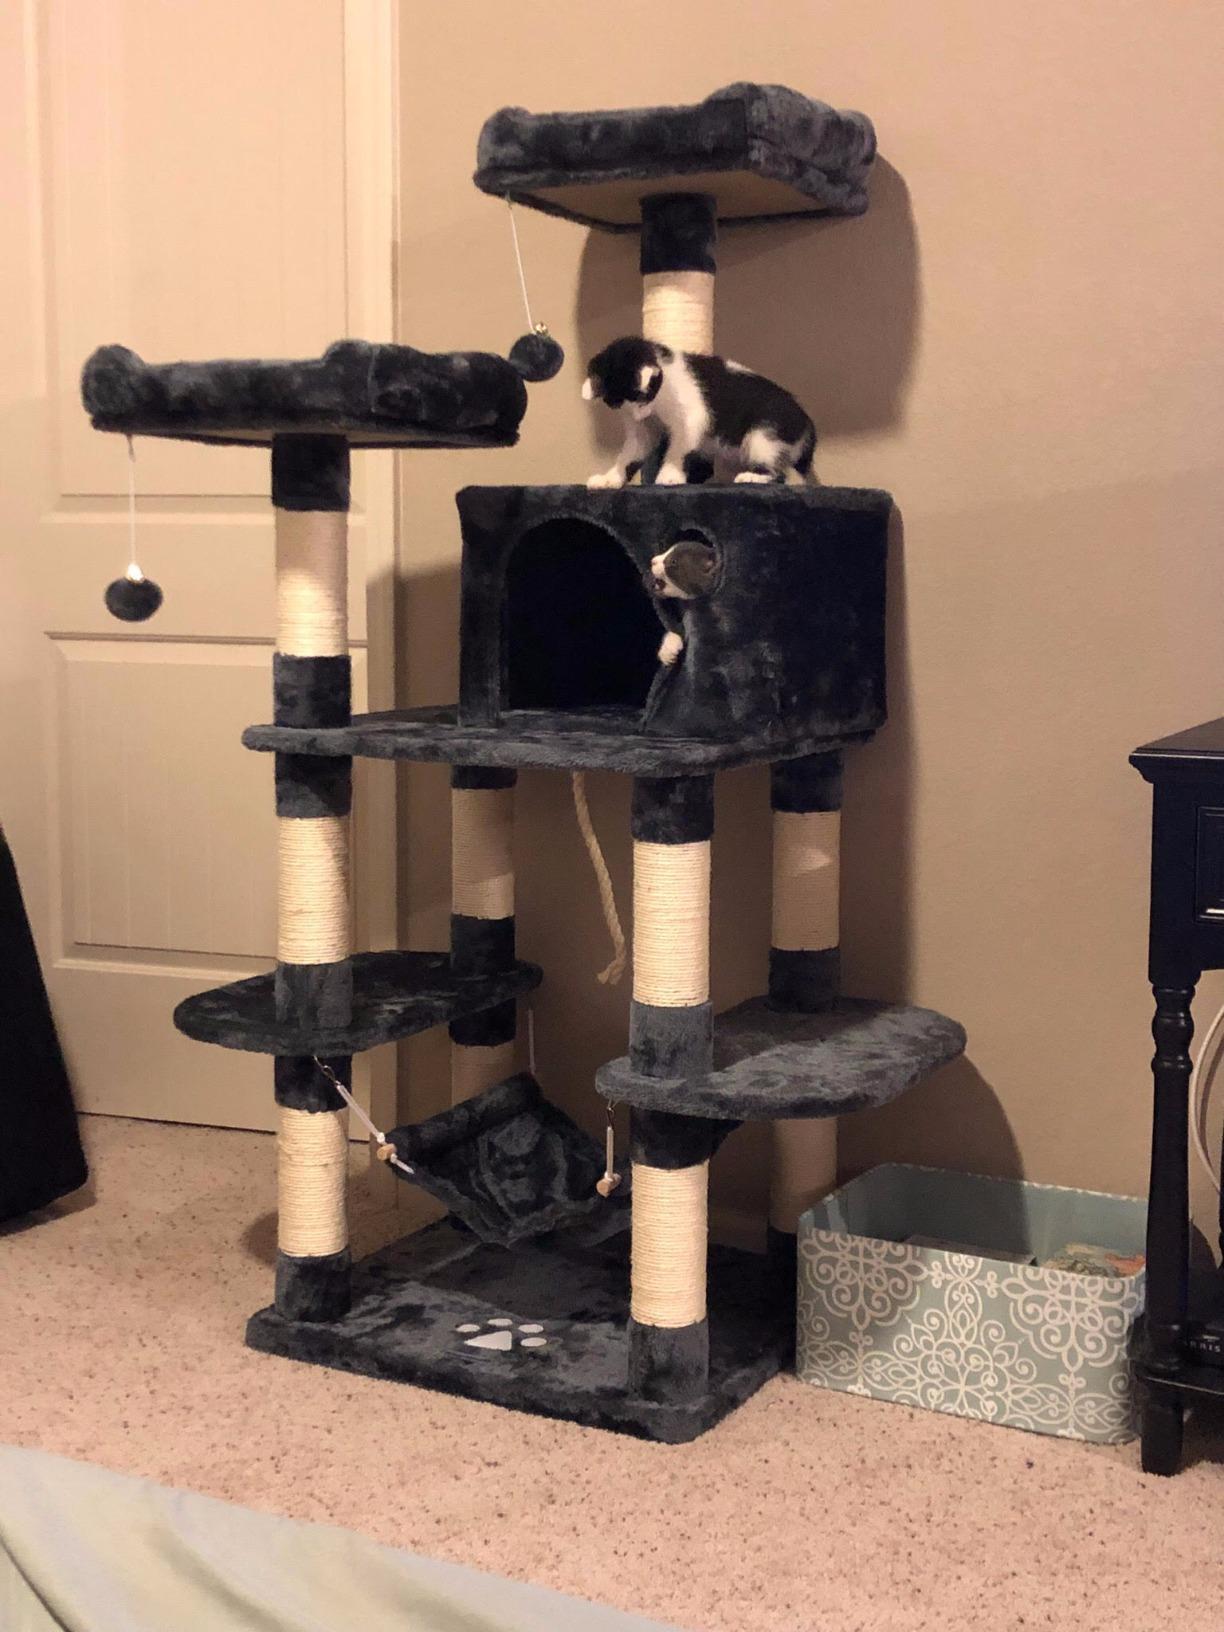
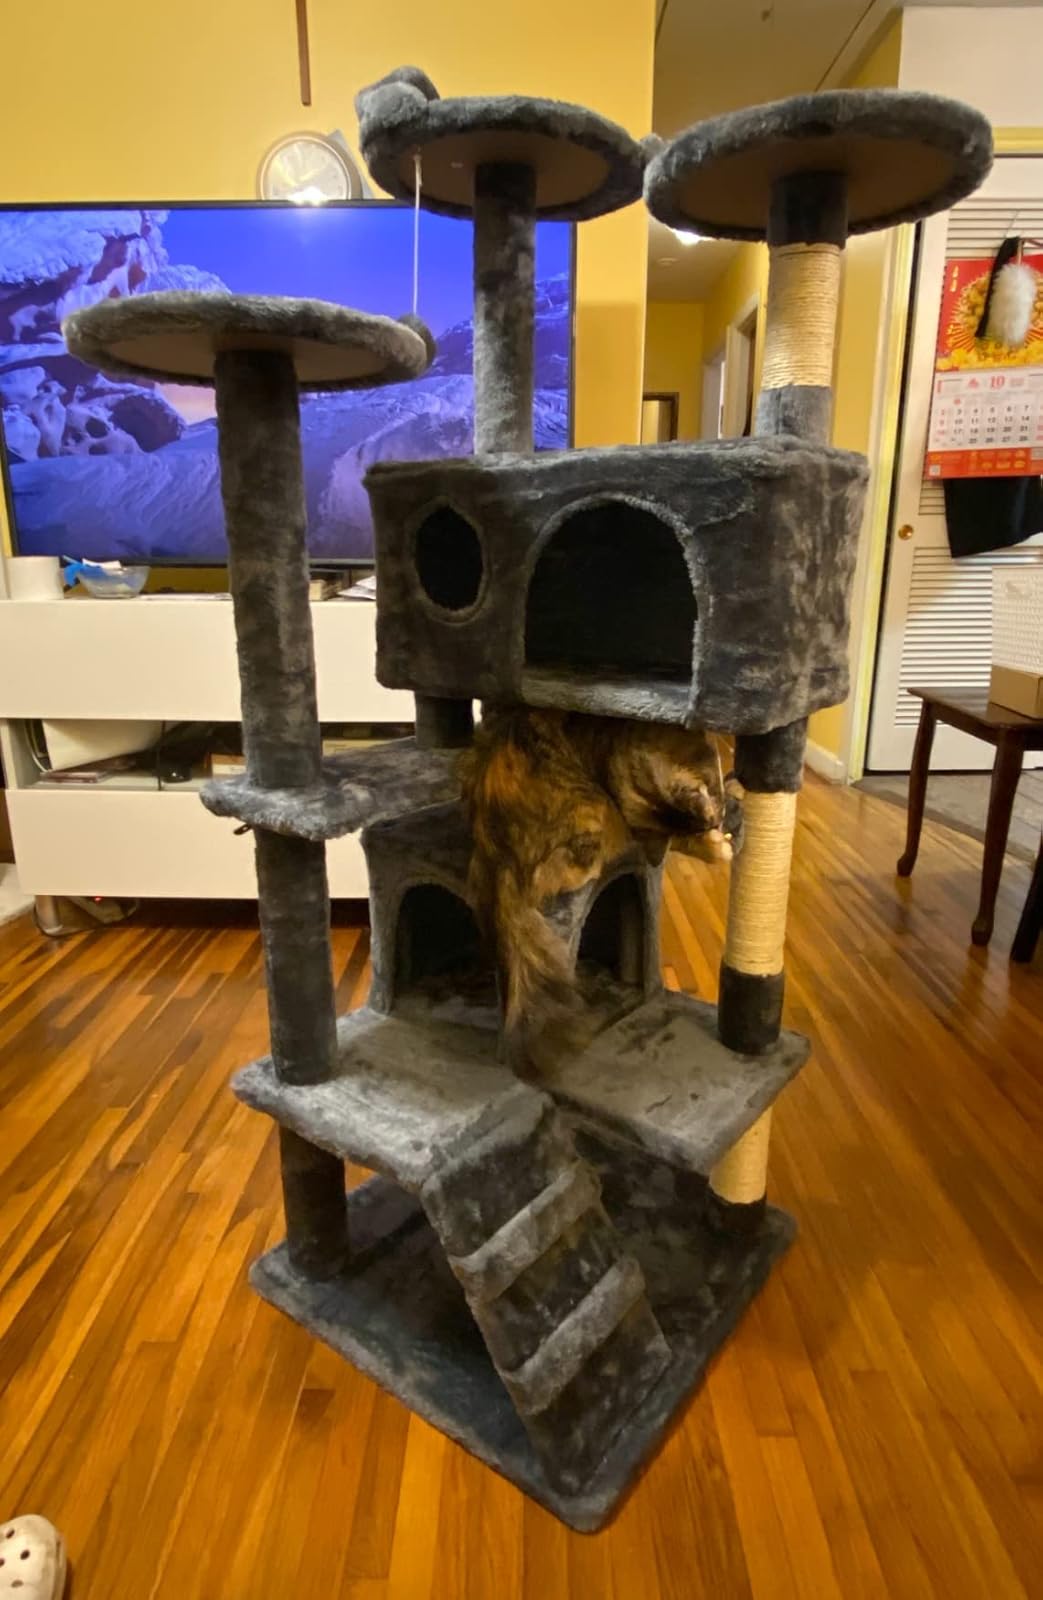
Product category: items_cat tree
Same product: no